Jorge (footballer, born 1996)

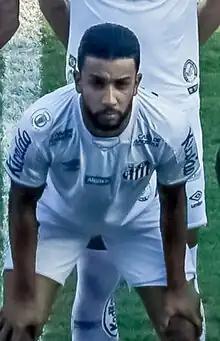
Jorge with Santos in 2019

Jorge Marco de Oliveira Moraes (born 28 March 1996), simply known as Jorge, is a Brazilian professional footballer who plays as a left-back for CRB.